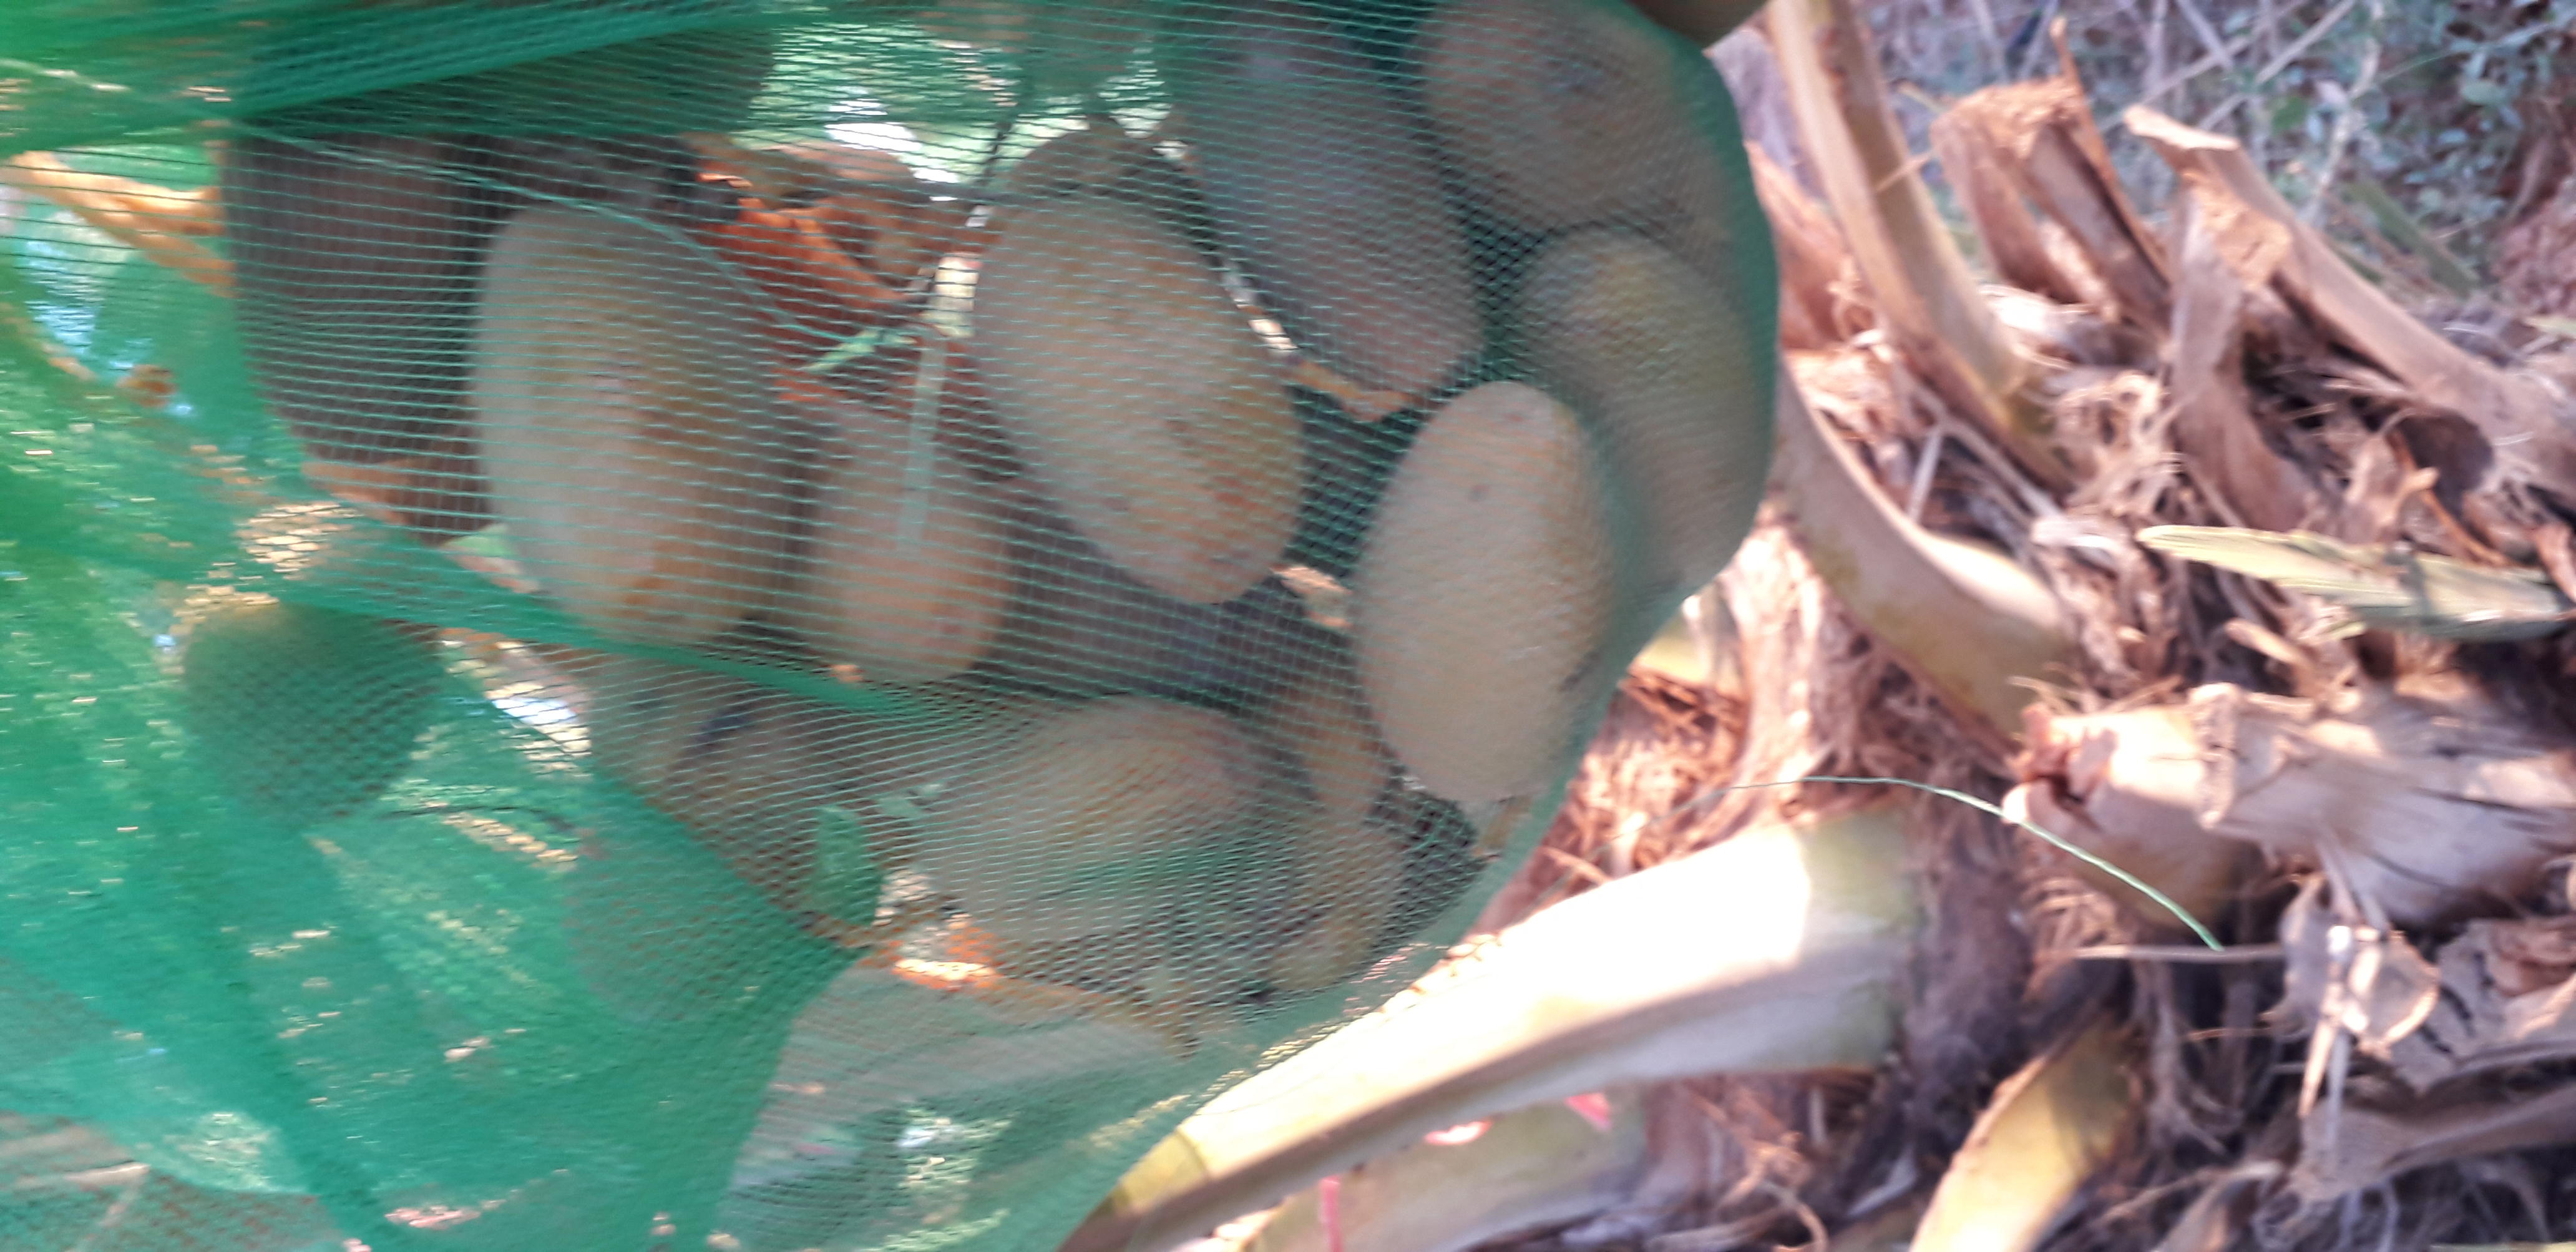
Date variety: Boumajhoul